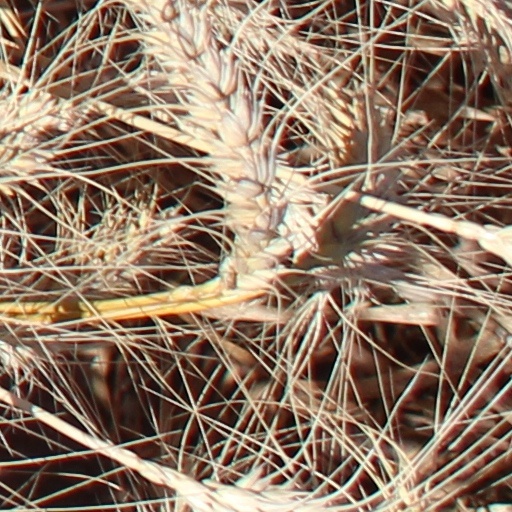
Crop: wheat